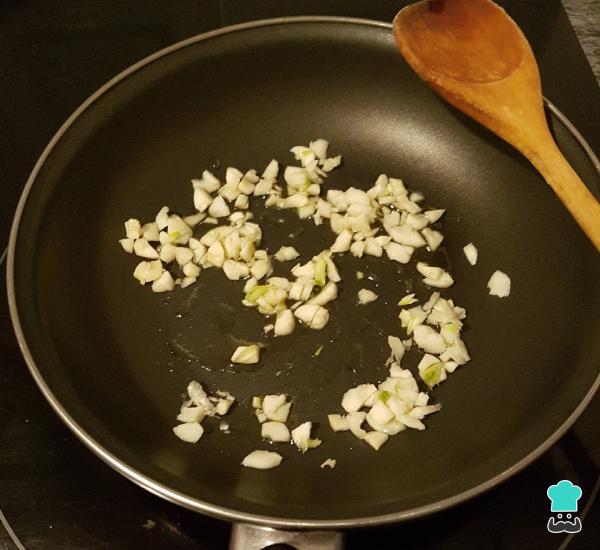
Ponemos dos cucharadas de aceite de oliva y echamos el ajo picado en una sartén.